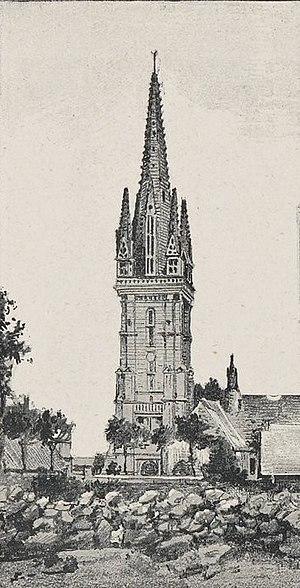
L'église de Goulven (dessin de A. Karl publié en 1893-1894).
Goulven [gulvɛ̃] est une commune du département du Finistère, dans la région Bretagne, en France.